El Lute II: Tomorrow I'll be Free

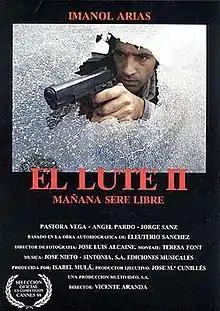
Theatrical release poster

El Lute II: Tomorrow I'll be Free is a 1988 Spanish film written and directed by Vicente Aranda, based on the memoirs of Eleuterio Sánchez, “El Lute”, a delinquent who became notorious in Spain for his jail escapes in the 60's. It stars Imanol Arias, Angel Pardo and Jorge Sanz. The film continues the story of .